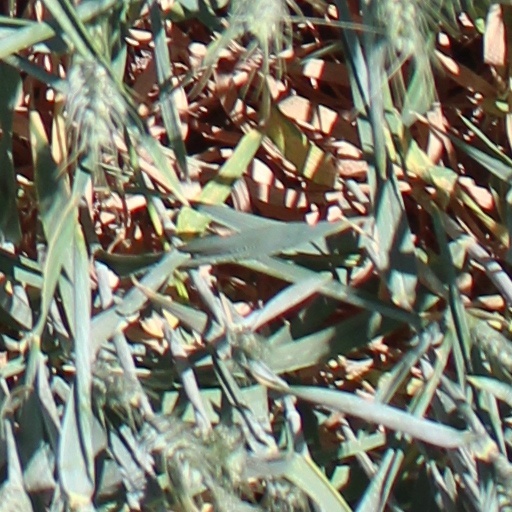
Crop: wheat